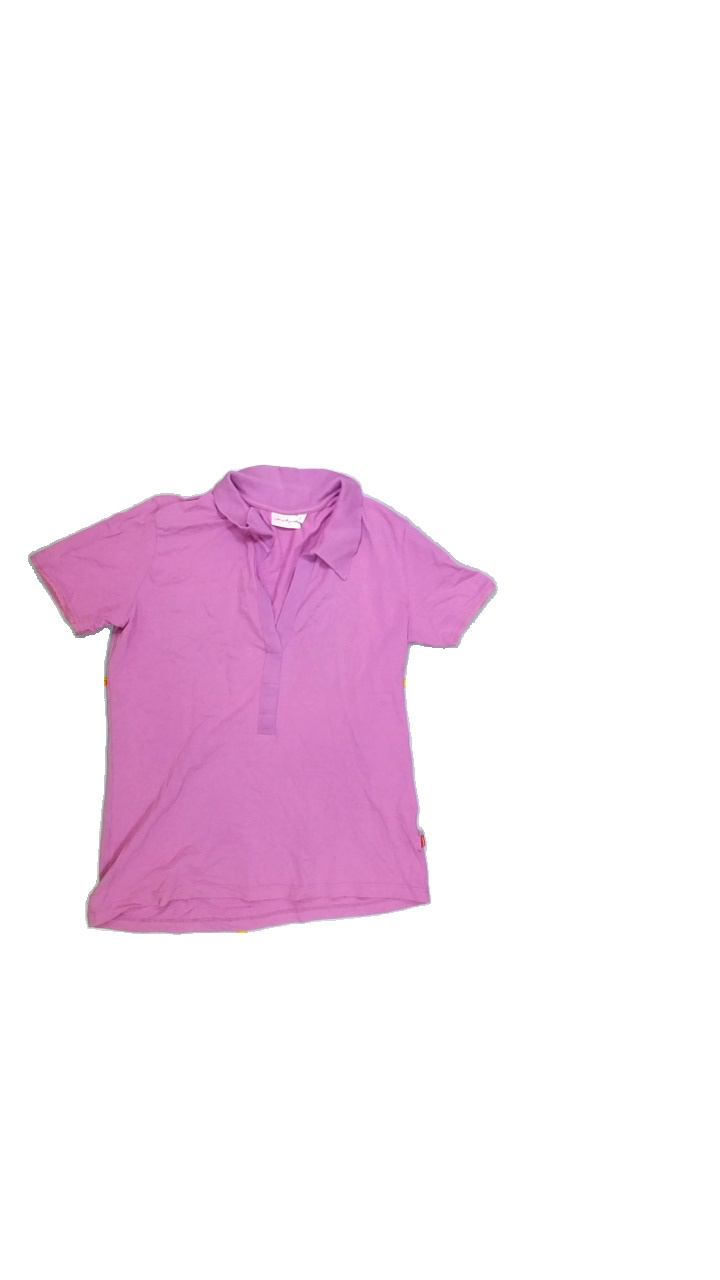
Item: T-shirt (Ladies)
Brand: Jackpot
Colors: Pink
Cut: Regular, Collar
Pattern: Plain
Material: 100%cotton
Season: All
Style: No trend
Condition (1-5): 4
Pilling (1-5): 4
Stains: No
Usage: Export
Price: <50